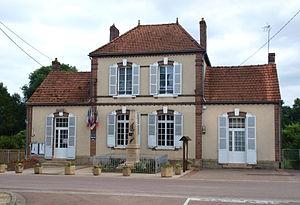
Sommecaise (Yonne, France) - la mairie.
Sommecaise est une commune française située dans le département de l'Yonne en région Bourgogne-Franche-Comté à 150 km au sud-est de Paris.